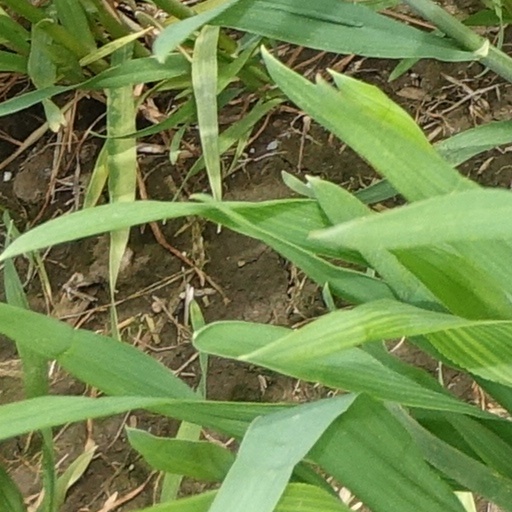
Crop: wheat